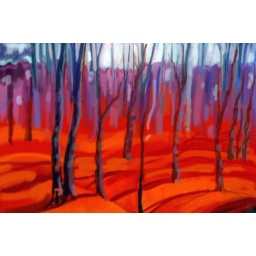
Tree composition late fall in ohio.  Playing up the verticality of the trees, and working the vibrant red base color.